Water and religion

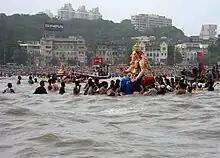
Ganesh Chaturthi in Mumbai, India

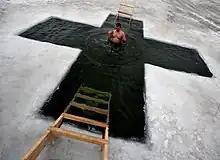
An ice hole is cut in the form of a cross in Russia to celebrate the Epiphany.

In Hinduism, statues of Durga and Ganesh are immersed in rivers at the final stages of the festivals Durga Puja and Ganesh Chaturthi respectively.